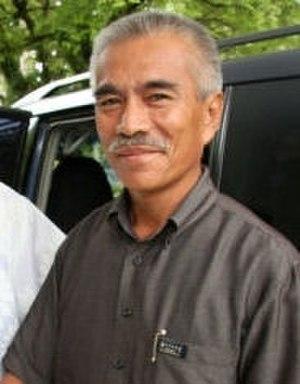
Cet article concerne les événements thématiques qui se sont produits durant l'année 2012 en Océanie.
Une élection présidentielle s'est tenue le 13 janvier 2012 aux Kiribati, faisant suite à des élections législatives en novembre 2011. Le président de la République est à la fois chef d'État et chef du gouvernement, et c'est un régime parlementaire.
Les événements de L'année 2012 en Océanie. Cet article traite des événements ayant marqué les pays situés en Océanie.